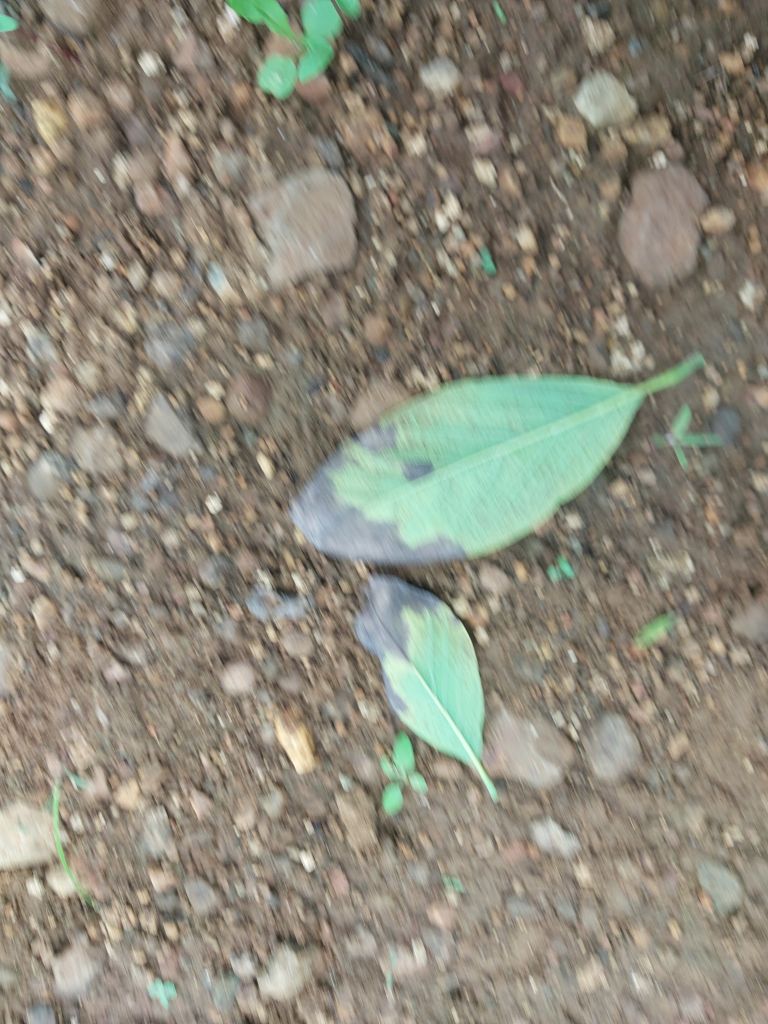
Disease label: Leaf spot on Leaves